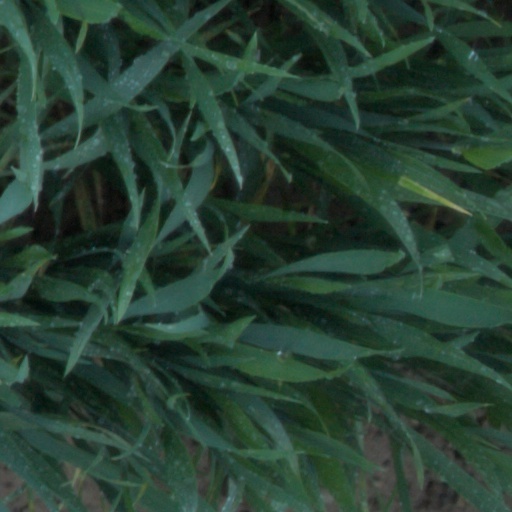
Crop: wheat